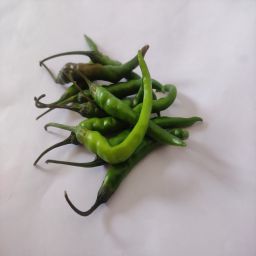
Crop: Chile Pepper
Quality: Unripe